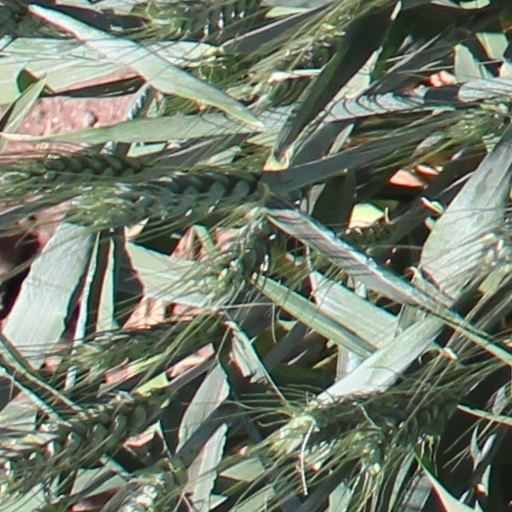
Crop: wheat